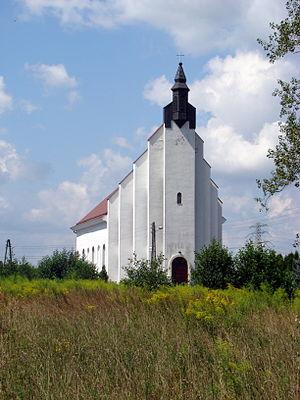
Wanaty est une localité polonaise de la gmina de Kamienica Polska, située dans le powiat de Częstochowa en voïvodie de Silésie.